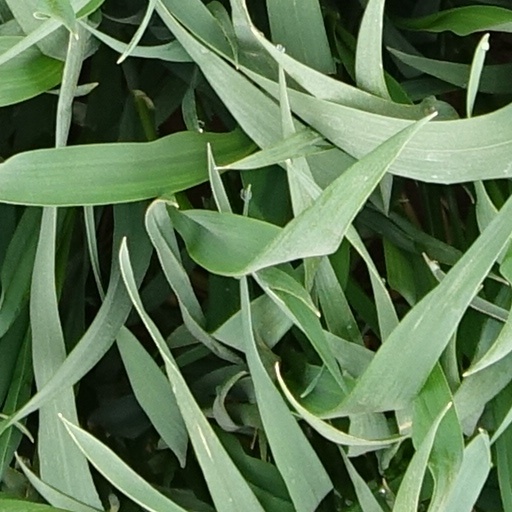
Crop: wheat